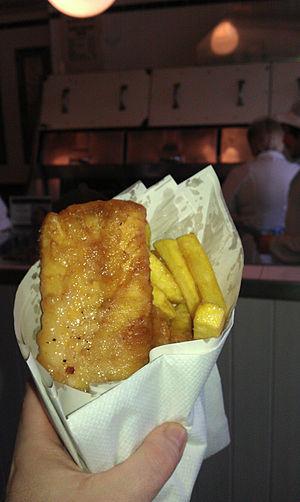
Le fish and chips, familièrement connu sous le nom de fish supper en Écosse et en Irlande du Nord, est un plat de restauration rapide, d’origine britannique, à emporter ou à consommer sur place, consistant en un poisson frit dans de la pâte, ou de la chapelure, et servi avec des frites. Il peut être enveloppé dans un emballage de papier blanc, lui-même emballé dans du papier journal pour conserver la chaleur.